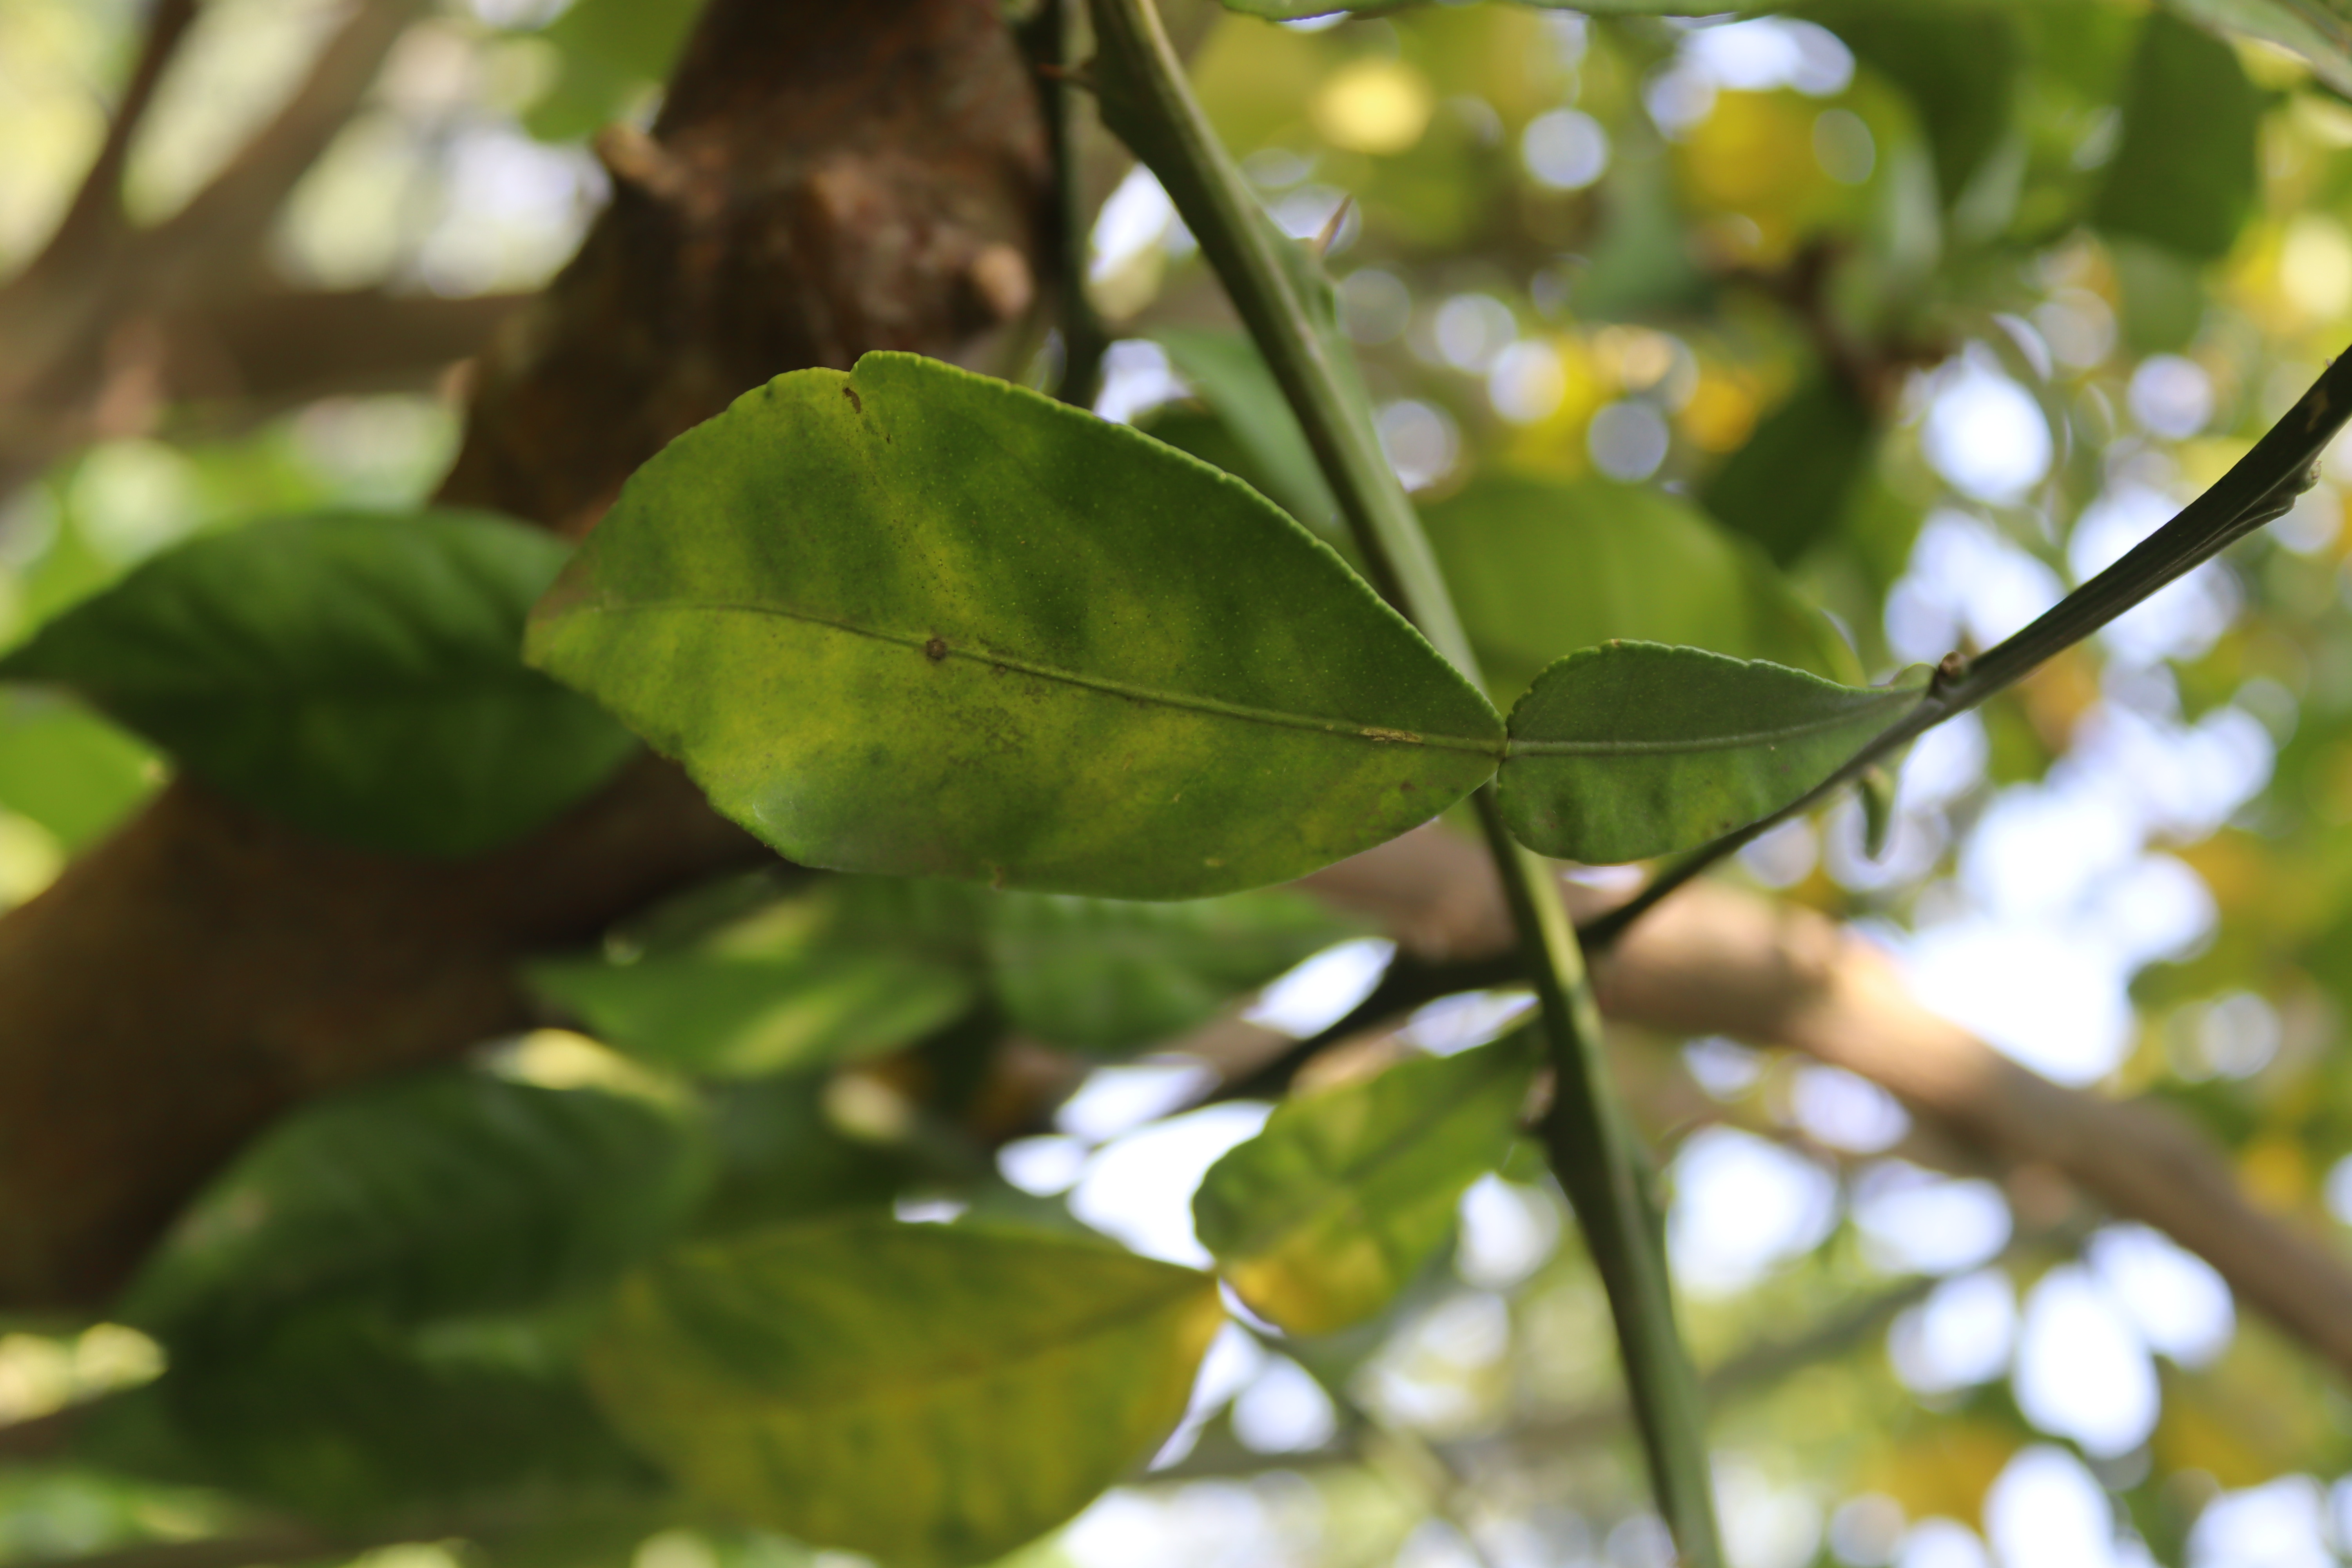
Mandarin leaf variety: Nagpuri